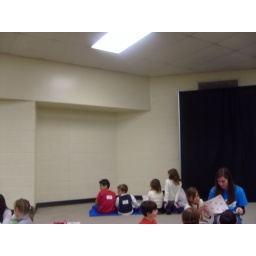
top row drape should be up against the wall. two sections of black drape on each side of banner.